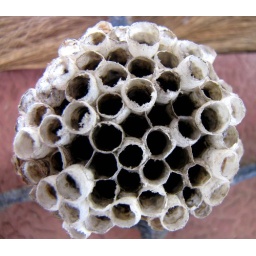
Abandoned comb of wax-wasps ... under by bedroom window ,,,